Charonne quarter

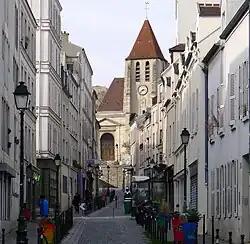
Rue Saint-Blaise and the church of Saint-Germain-de-Charonne in the background

The Charonne quarter is an area of the 20th arrondissement of Paris named after a former municipality in the area, which was merged into the city of Paris in 1860 by Napoleon III and split between Charonne quarter (south part), the Père-Lachaise quarter and Saint-Fargeau quarter (north part). The historic centre of Charonne is located around the junction of Rue de Bagnolet and Rue Saint-Blaise, in the vicinity of the parish church of Saint-Germain-de-Charonne (which is on the Père-Lachaise quarter).